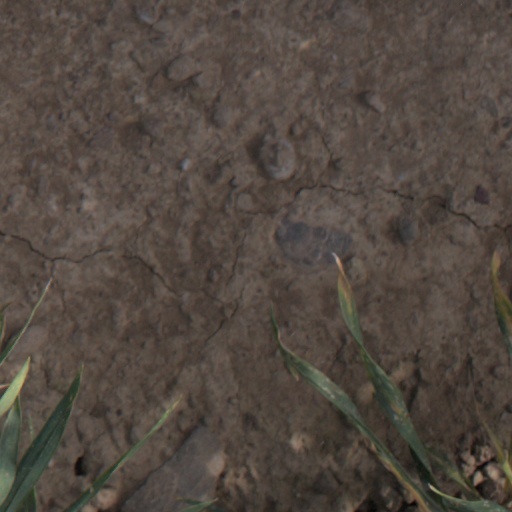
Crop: wheat